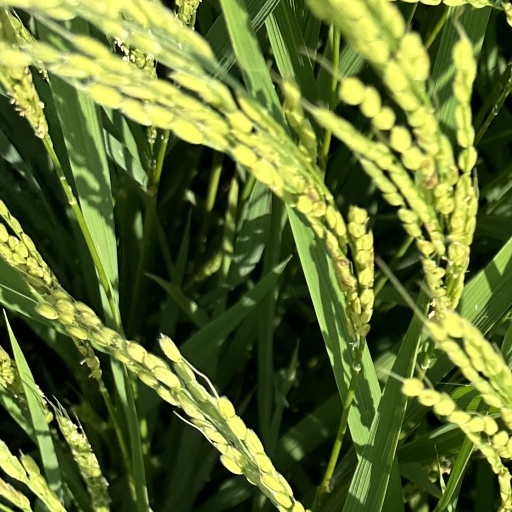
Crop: rice